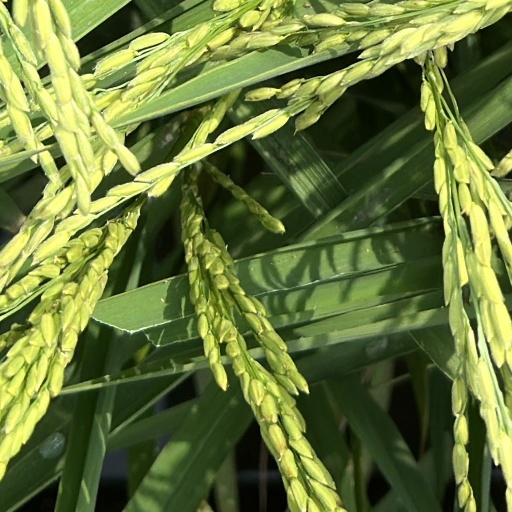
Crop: rice